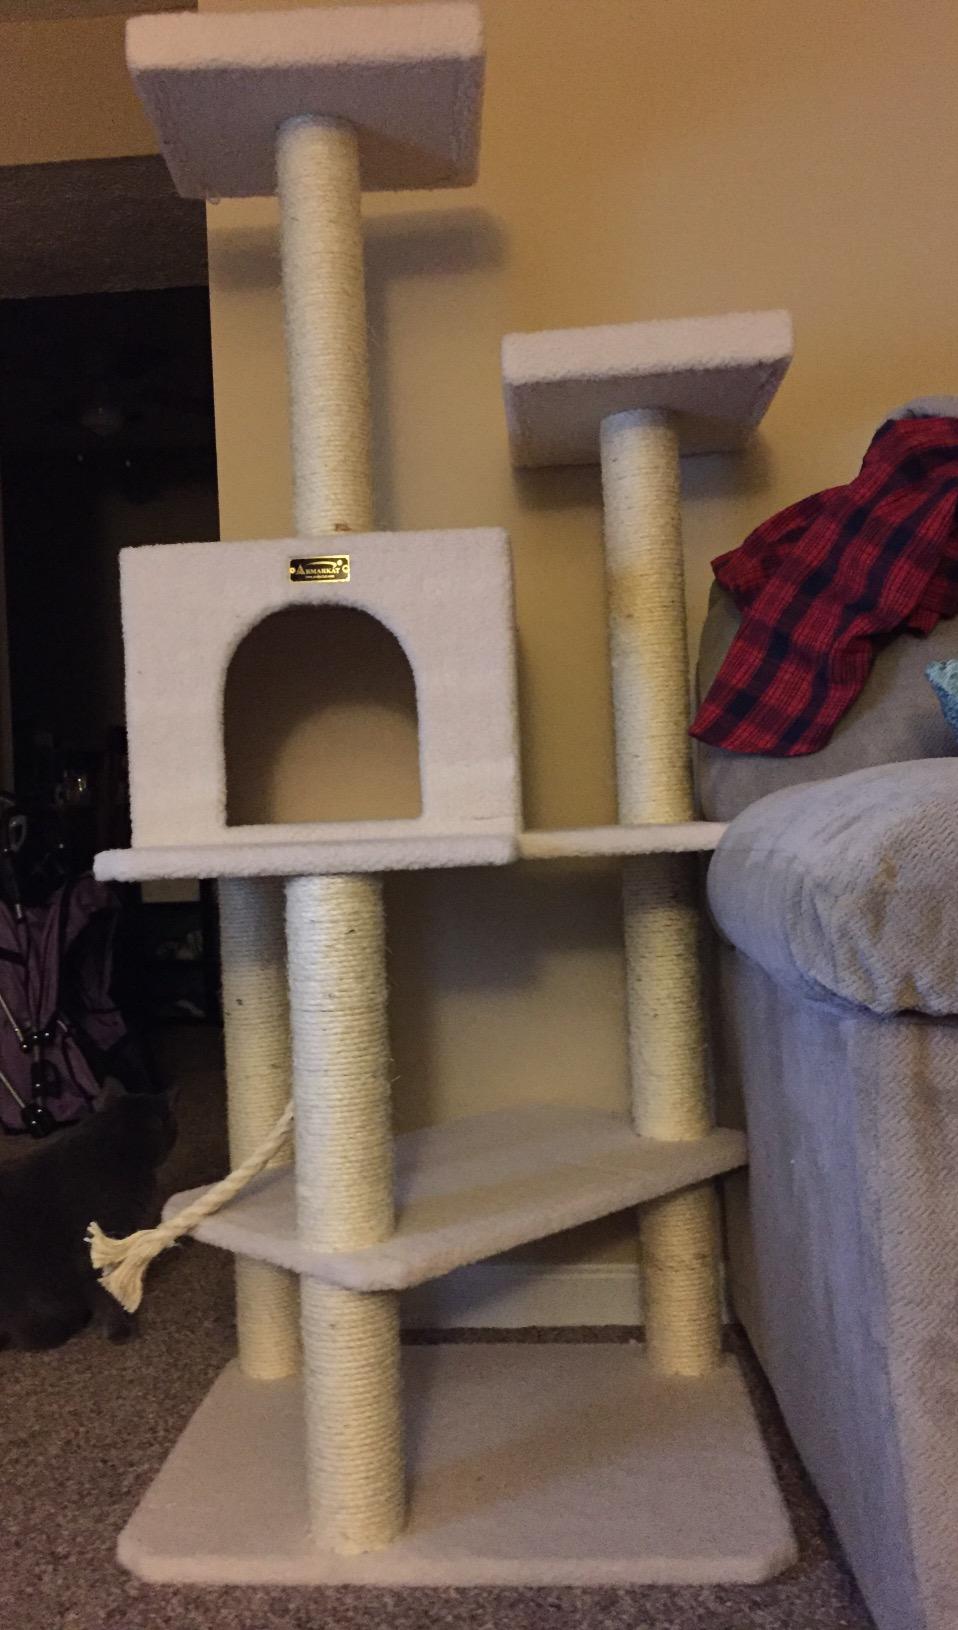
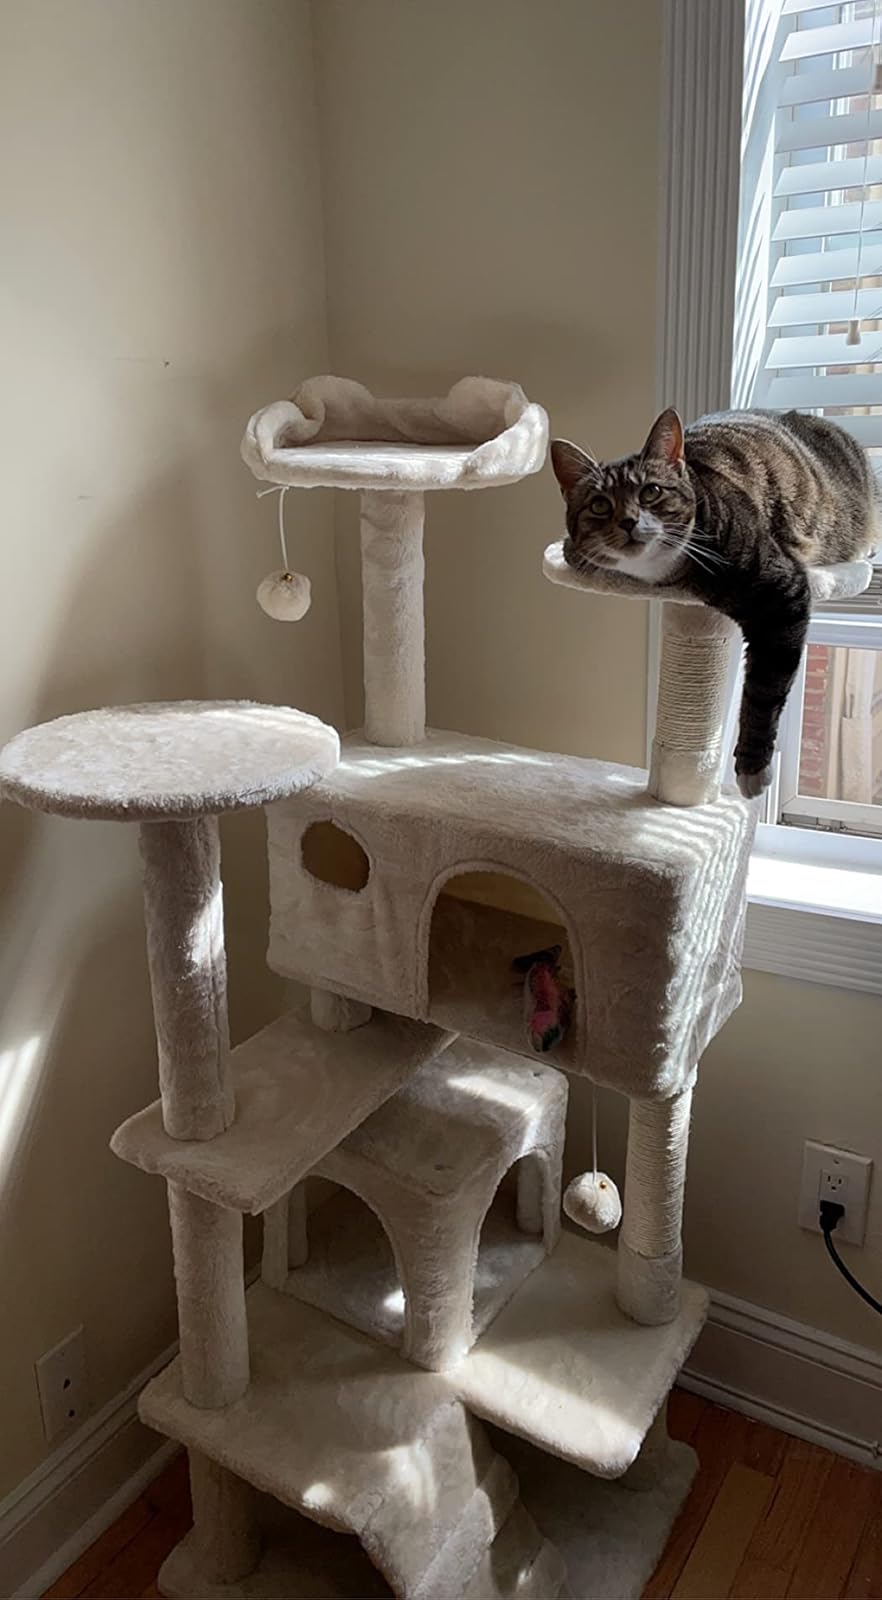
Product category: items_cat tree
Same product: no